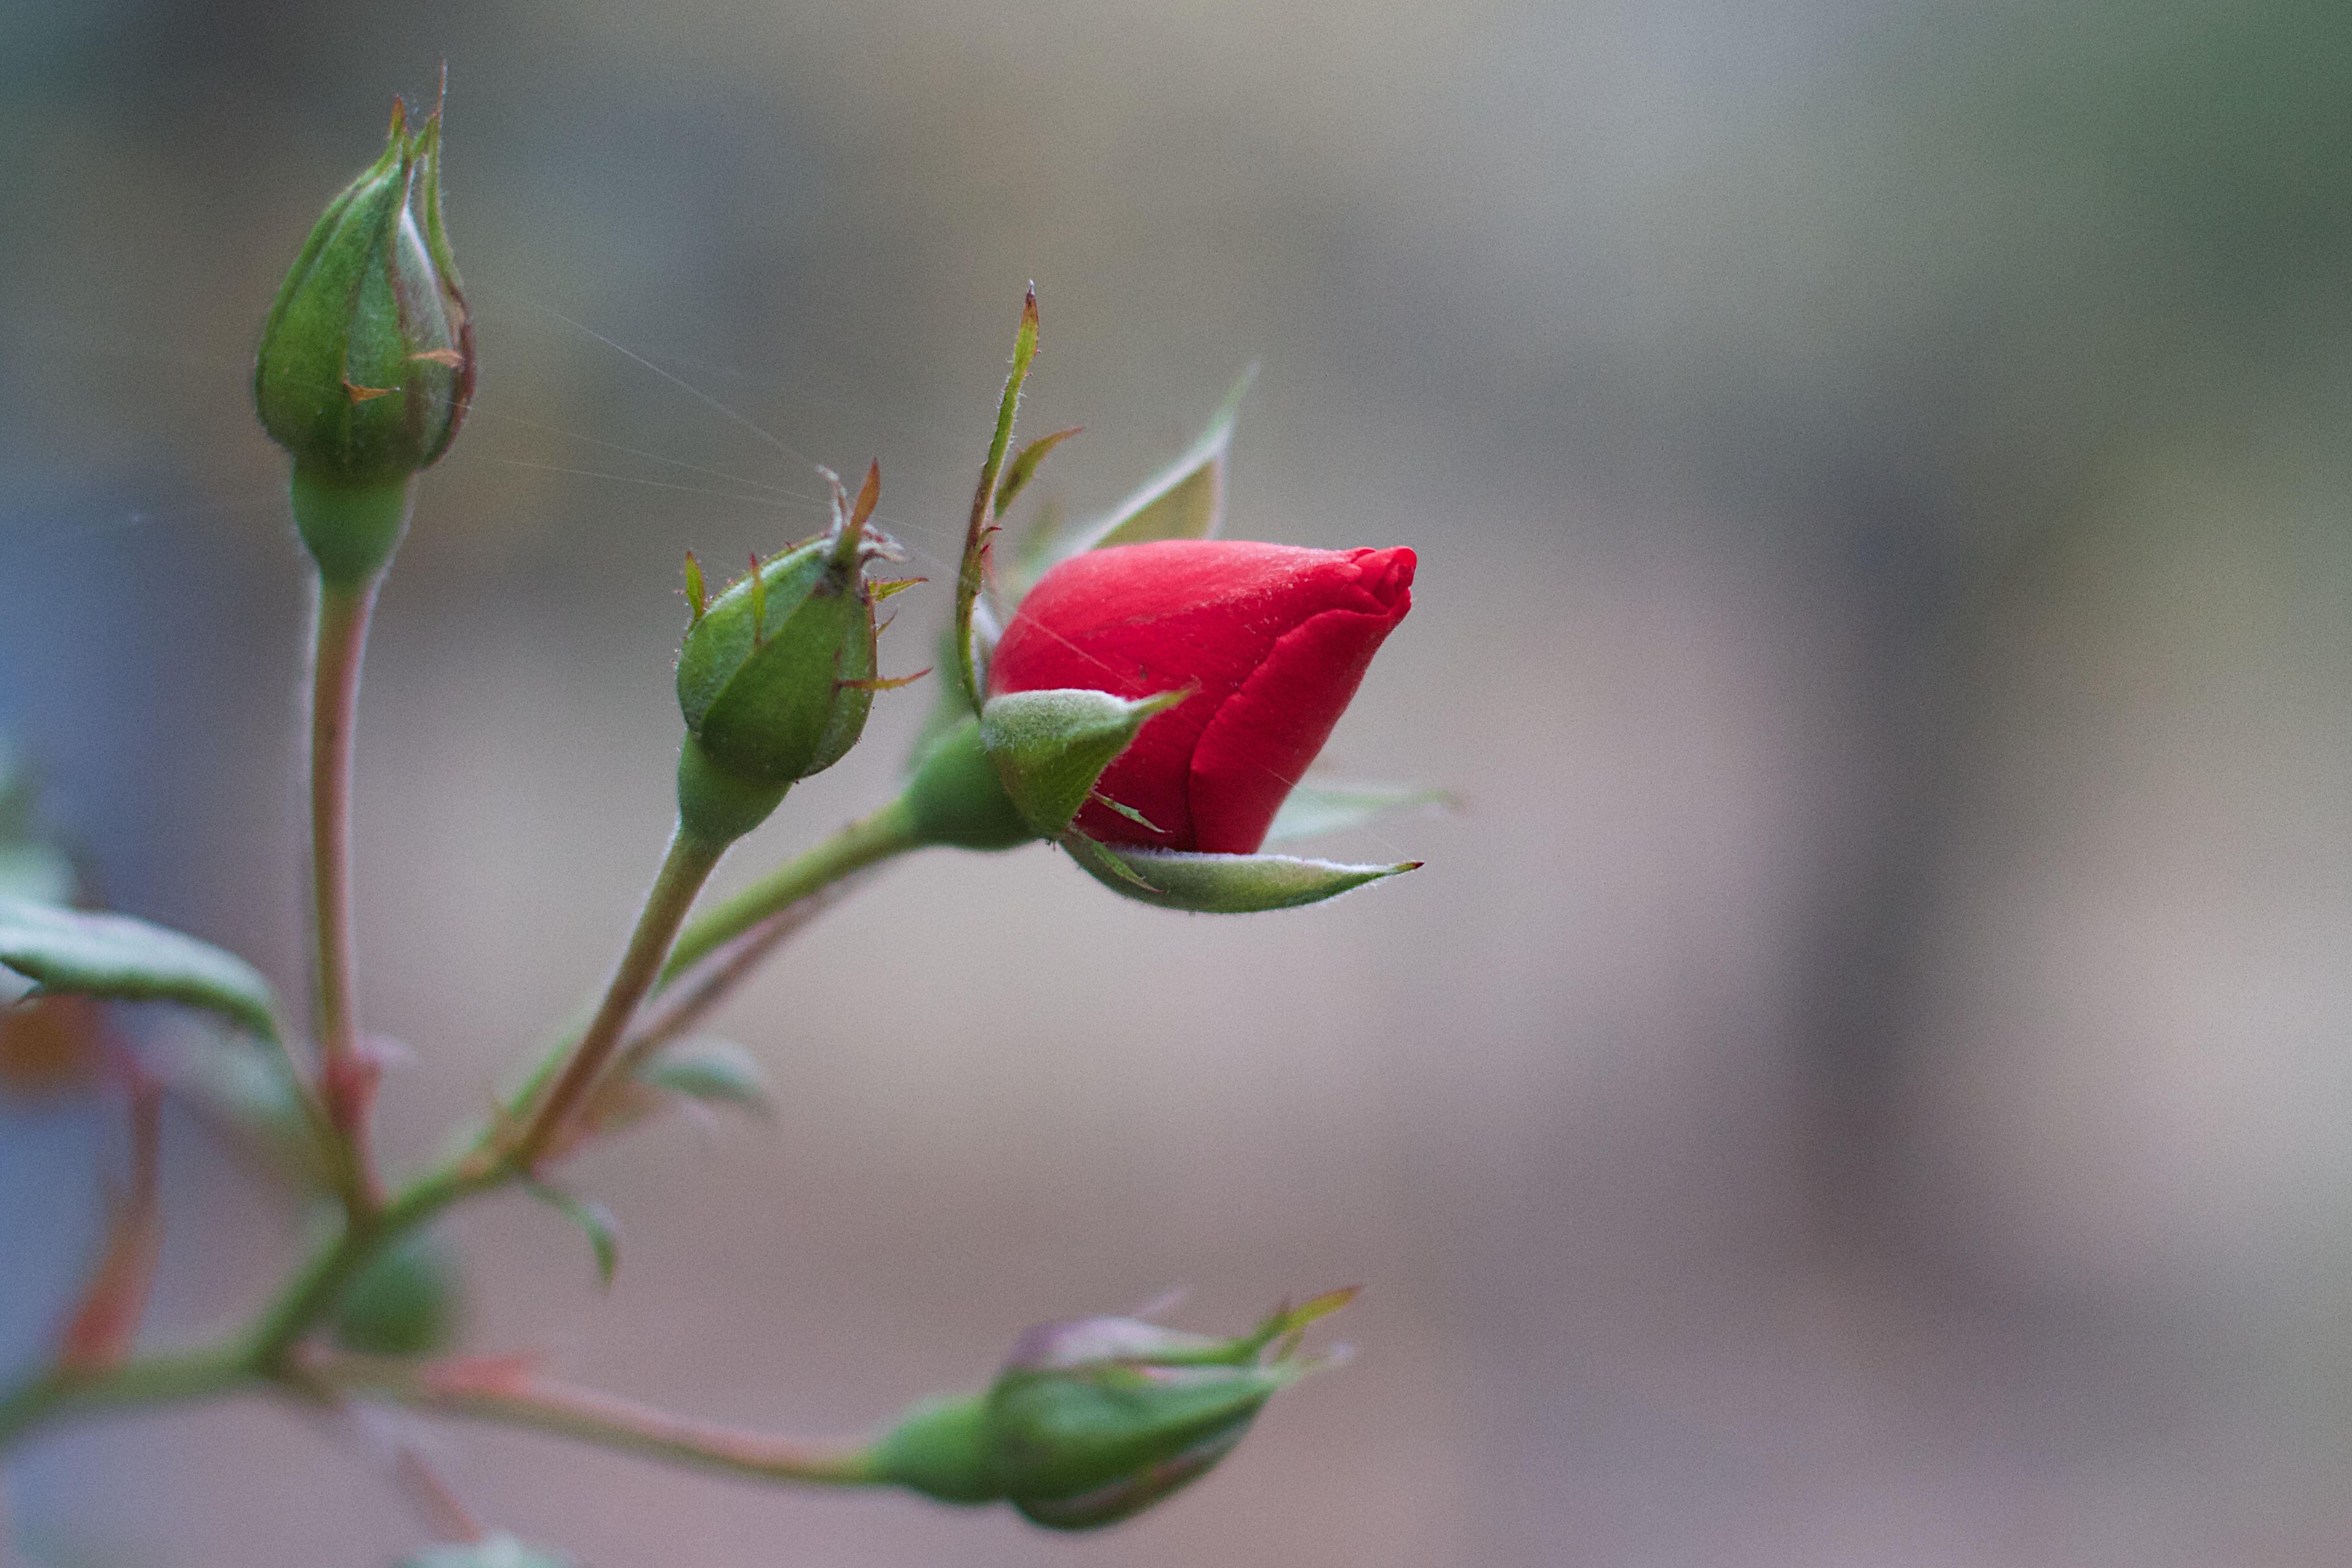
nature, branch, blossom, plant, photography, leaf, flower, petal, rose, green, red, botany, flora, wildflower, close up, bud, macro photography, flowering plant, plant stem, land plant